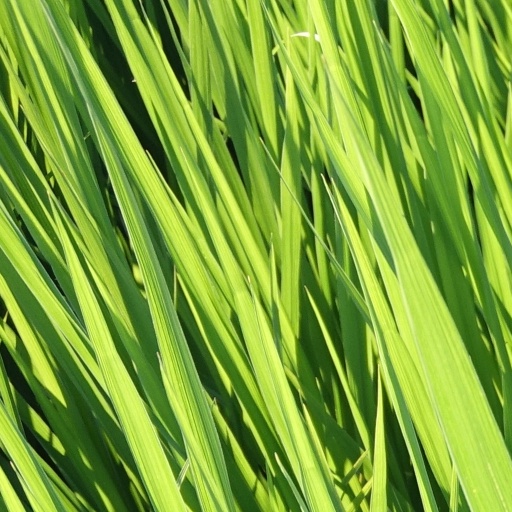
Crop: rice